Robert Joseph Moore House

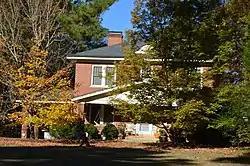
Front

Robert Joseph Moore House is a historic home located at Bynum, Chatham County, North Carolina. It was built in 1929, and is a two-story, four-square, brick dwelling with a brick foundation and a low pyramidal roof with Colonial Revival and American Craftsman design elements. Also on the property are the contributing garage (c. 1930) and barn (c. 1930).